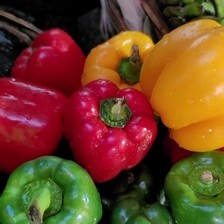
Label: capsicum